The Refugees (short story collection)

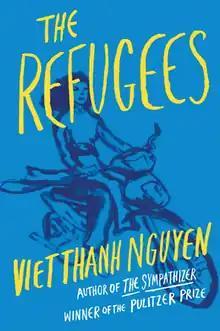
First edition cover

The Refugees is a 2017 short story collection by Viet Thanh Nguyen. It is Nguyen's first published short story collection and his first book after winning the Pulitzer Prize for "The Sympathizer". The eight-story collection, set in different locations in California and Vietnam, earned favorable reviews from critics, particularly for offering insight into the lives of migrants like those the book depicts.